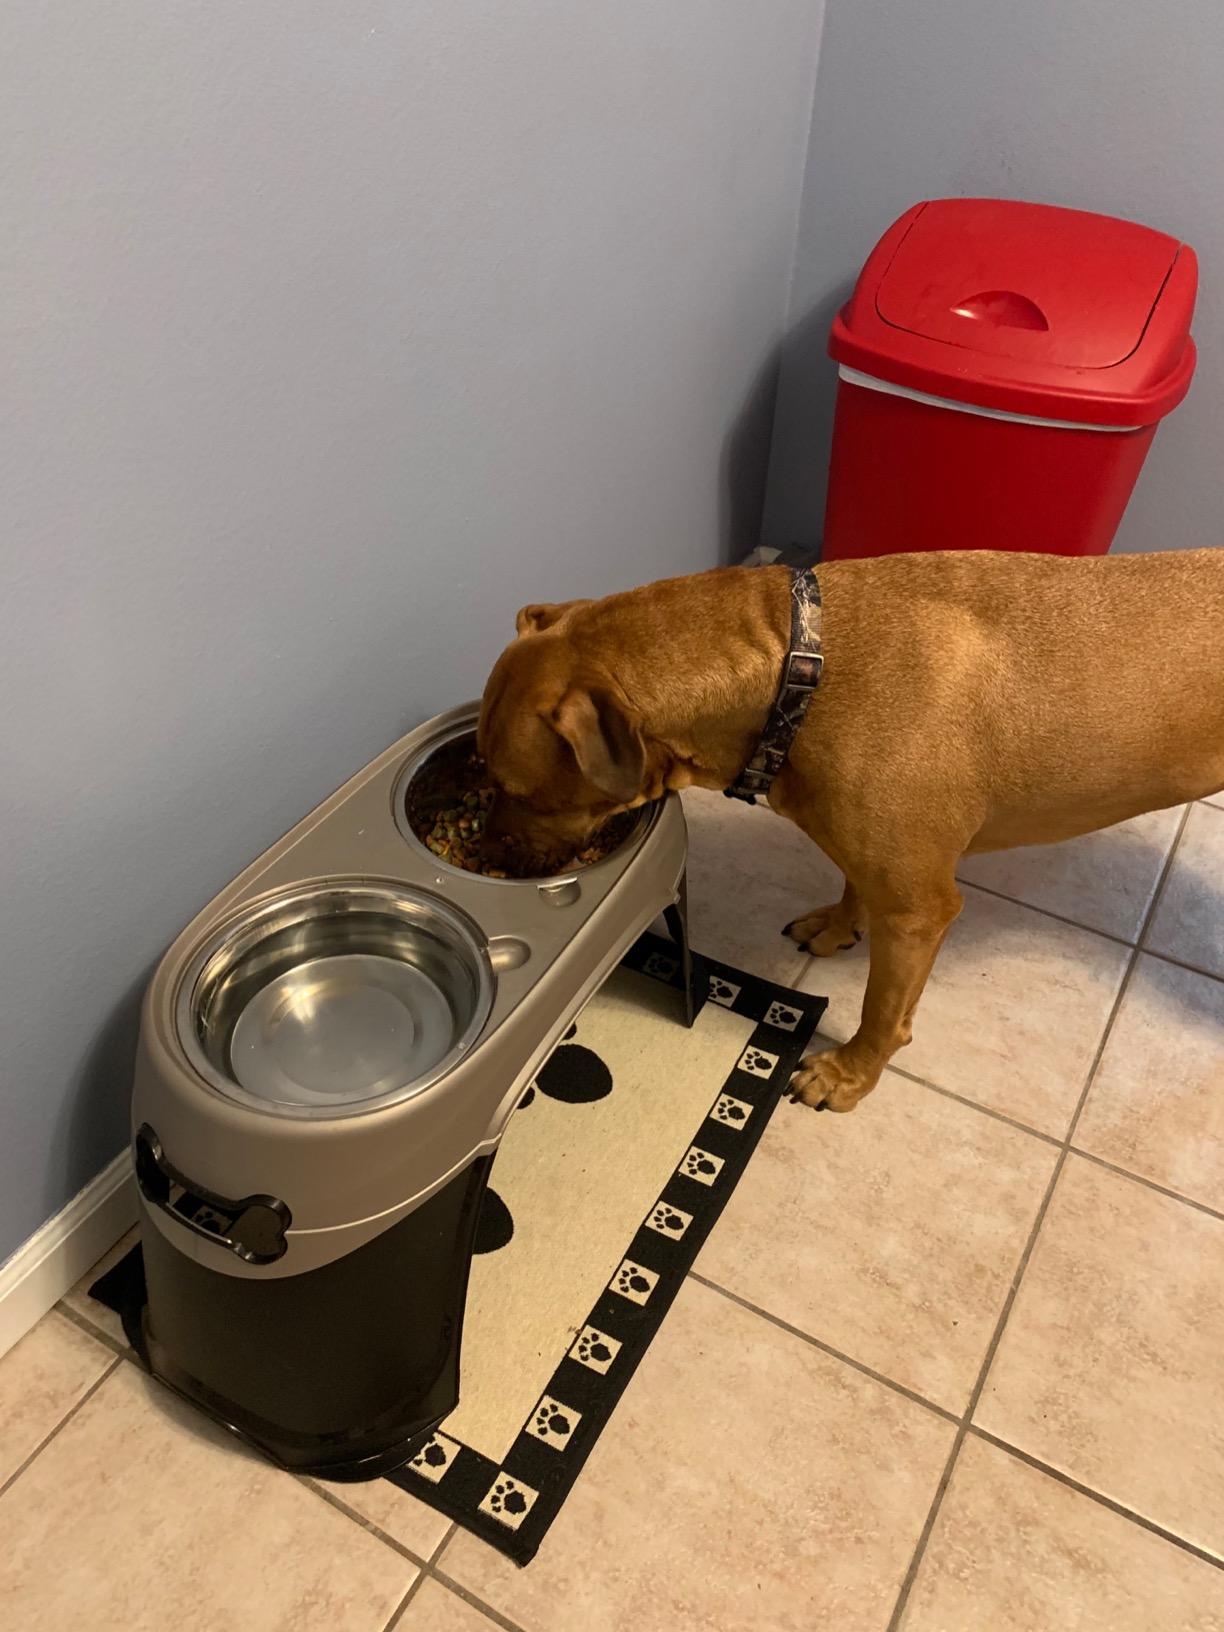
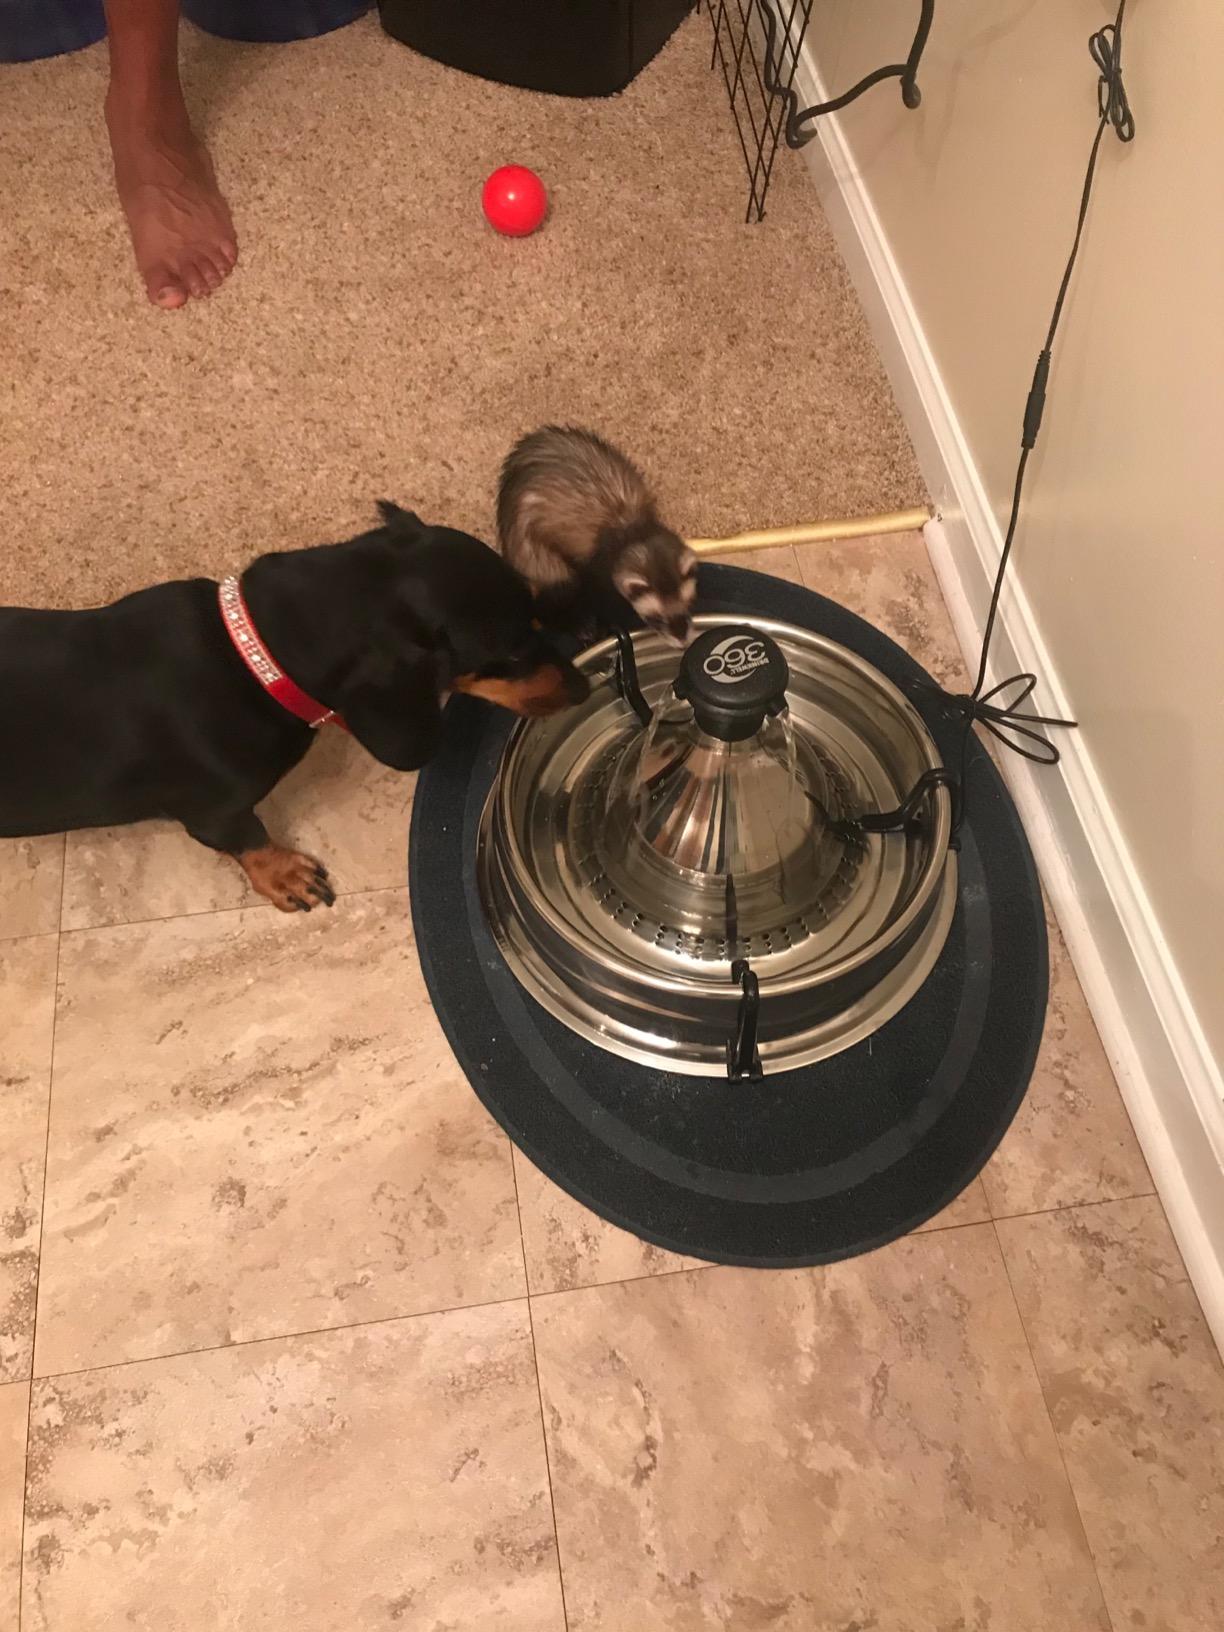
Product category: items_bowl
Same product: no